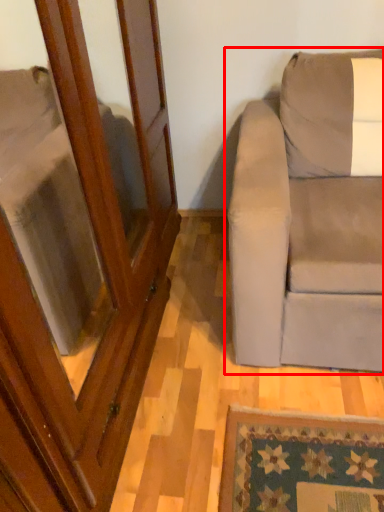
Question: Considering the relative positions of studio couch (annotated by the red box) and screen door in the image provided, where is studio couch (annotated by the red box) located with respect to the staircase? Select from the following choices."
(A) right
(B) left
Answer: A